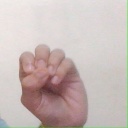
अक्षर: उ